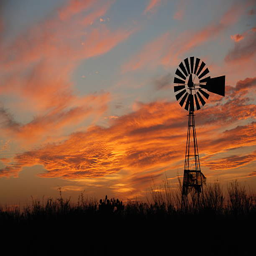
a windmill at dusk with clouds in the sky